The Hunt (The Wire)

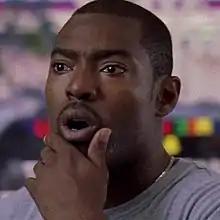
A scene where Wee-Bey reacted to the shooting of Greggs became a popular online GIF many years after this episode was broadcast.

The scene where Wee-Bey shows a surprised expression after learning that shooting victim Greggs was a police officer resurfaced as a reaction GIF over 15 years after this episode was originally aired.